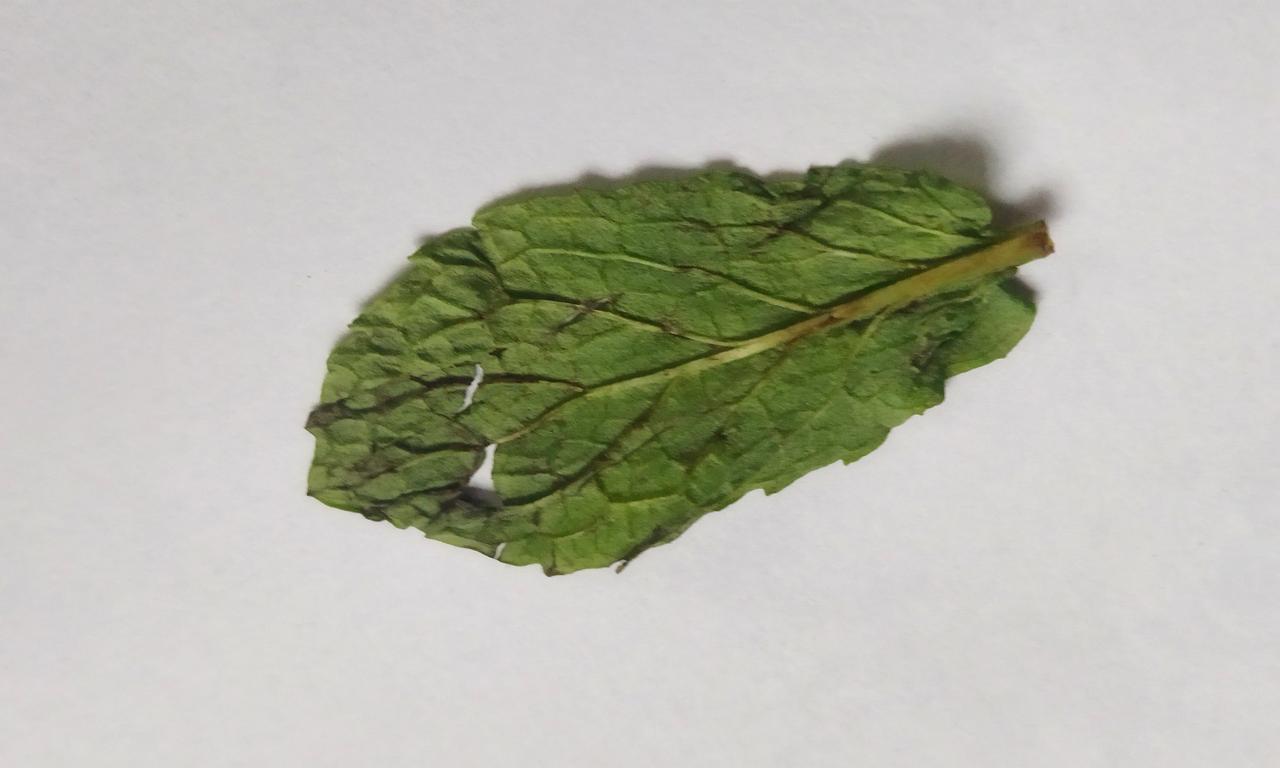
Label: Spoiled